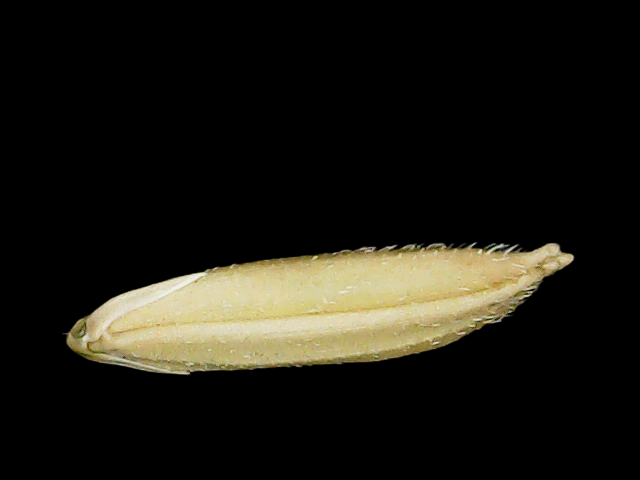
Rice variety: Binadhan11